Carolina Hidalgo Herrera

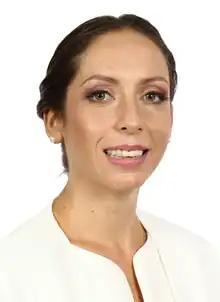
Carolina Hidalgo Herrera.

Carolina Hidalgo Herrera (born 15 October 1982) is a Costa Rican politician from the Citizen Action Party. She was Speaker of the Legislative Assembly from 2018 to 2019.